Sky position (RA, Dec in degrees): 46.774, -1.134
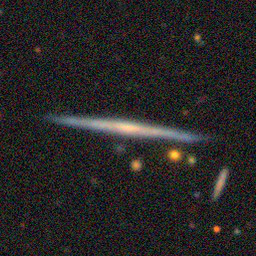
Galaxy morphology: Edge-on Galaxies without Bulge